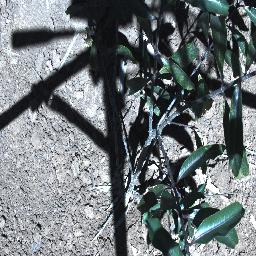
Label: rubber_vine